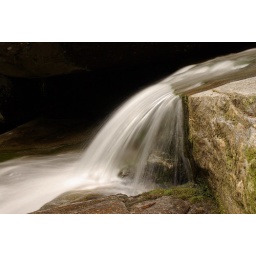
small water fall at the base of RAMSEY CASCDADE in Great Smoky Mountains National Park